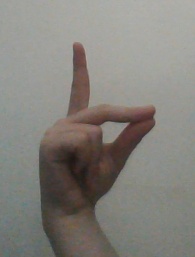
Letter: ta